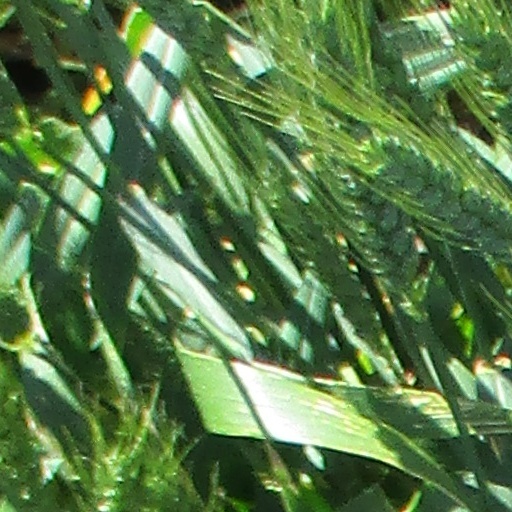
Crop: wheat